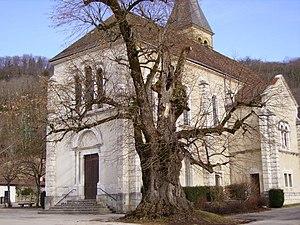
L'église et le tilleul centenaire de Saint-Aupre (Isère, France)